Moniga del Garda

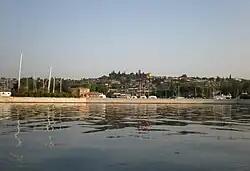
Moniga and its harbor seen from the lake.

Thanks to the remains of a pile-dwelling village it has been possible to ascertain that this area was already populated during the Early Bronze Age (1800–200 b.C.).